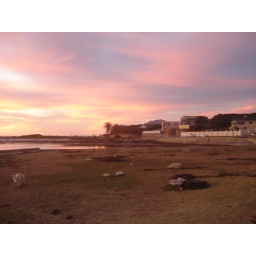
rocks moved by the storm lie high up on the grass field at the inner kom watching the the purple skies